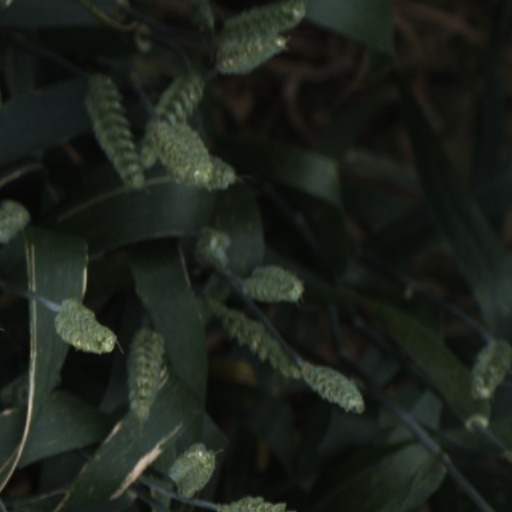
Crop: wheat